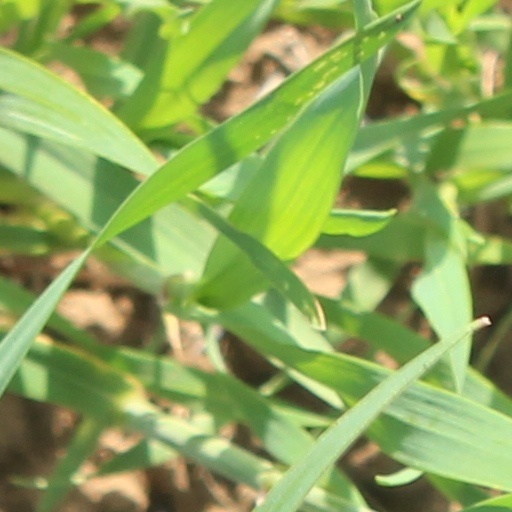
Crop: wheat